Great Smoky Mountains

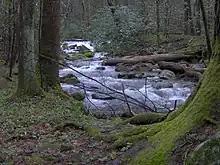
Cove hardwood forest along Cosby Creek

Cove hardwood forests, which are native to southern Appalachia, are among the most diverse forest types in North America. The cove hardwood forests of the Smokies are mostly second-growth, although some are still old-growth. The Albright Grove along the Maddron Bald Trail (between Gatlinburg and Cosby) is an accessible old-growth forest with some of the oldest and tallest trees in the entire range.